U.S. Route 522

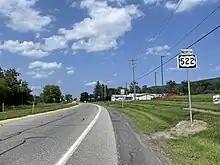
US 522 northbound past US 30 near McConnellsburg, Pennsylvania

US 522 heads northwest into the foothills of the Blue Ridge in western Culpeper County as Sperryville Pike. The U.S. highway passes through the hamlets of Norman and Griffinsburg and crosses Devils Run and the Hazel River south of their confluence. US 522 passes through the village of Boston, the site of the historic home Elmwood, before it enters Rappahannock County. The highway crosses Blackwater Creek between Round Hill and Scrabble and follows the stream through the gap between Butler Mountain and Bessie Bell Mountain to Woodville. US 522 crosses White Walnut Run and Beaverdam Creek south of its junction with SR 231 (F.T. Valley Road). The U.S. Highway continues to Sperryville, where the highway passes through the village's namesake historic district. US 522 crosses the Thornton River immediately before its junction with US 211 (Lee Highway) east of US 211's ascent of the Blue Ridge and access to Shenandoah National Park at Thornton Gap.